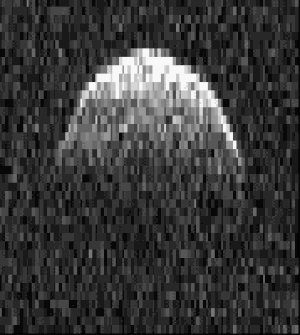
(101955) Bénou, désigné auparavant sous sa dénomination provisoire 1999 RQ₃₆, est un astéroïde découvert en 1999 ayant un diamètre d'environ 500 mètres et décrivant une orbite de 1,2 an autour du Soleil. Il s'agit d'un astéroïde géocroiseur Apollon, c'est-à-dire coupant l'orbite de la Terre.